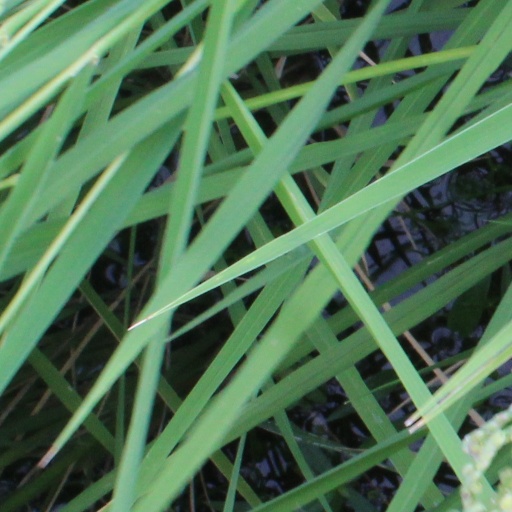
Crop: rice